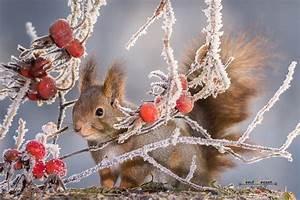
squirrel